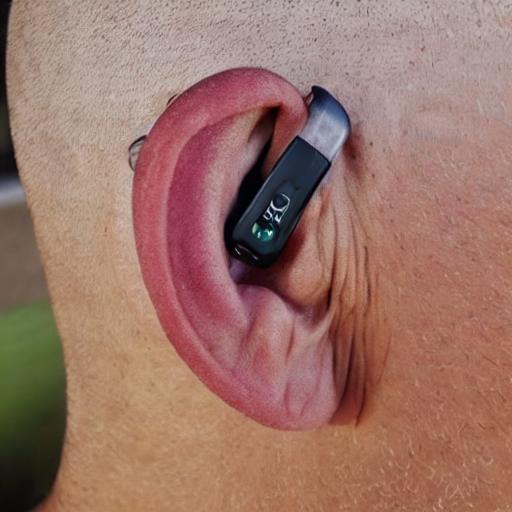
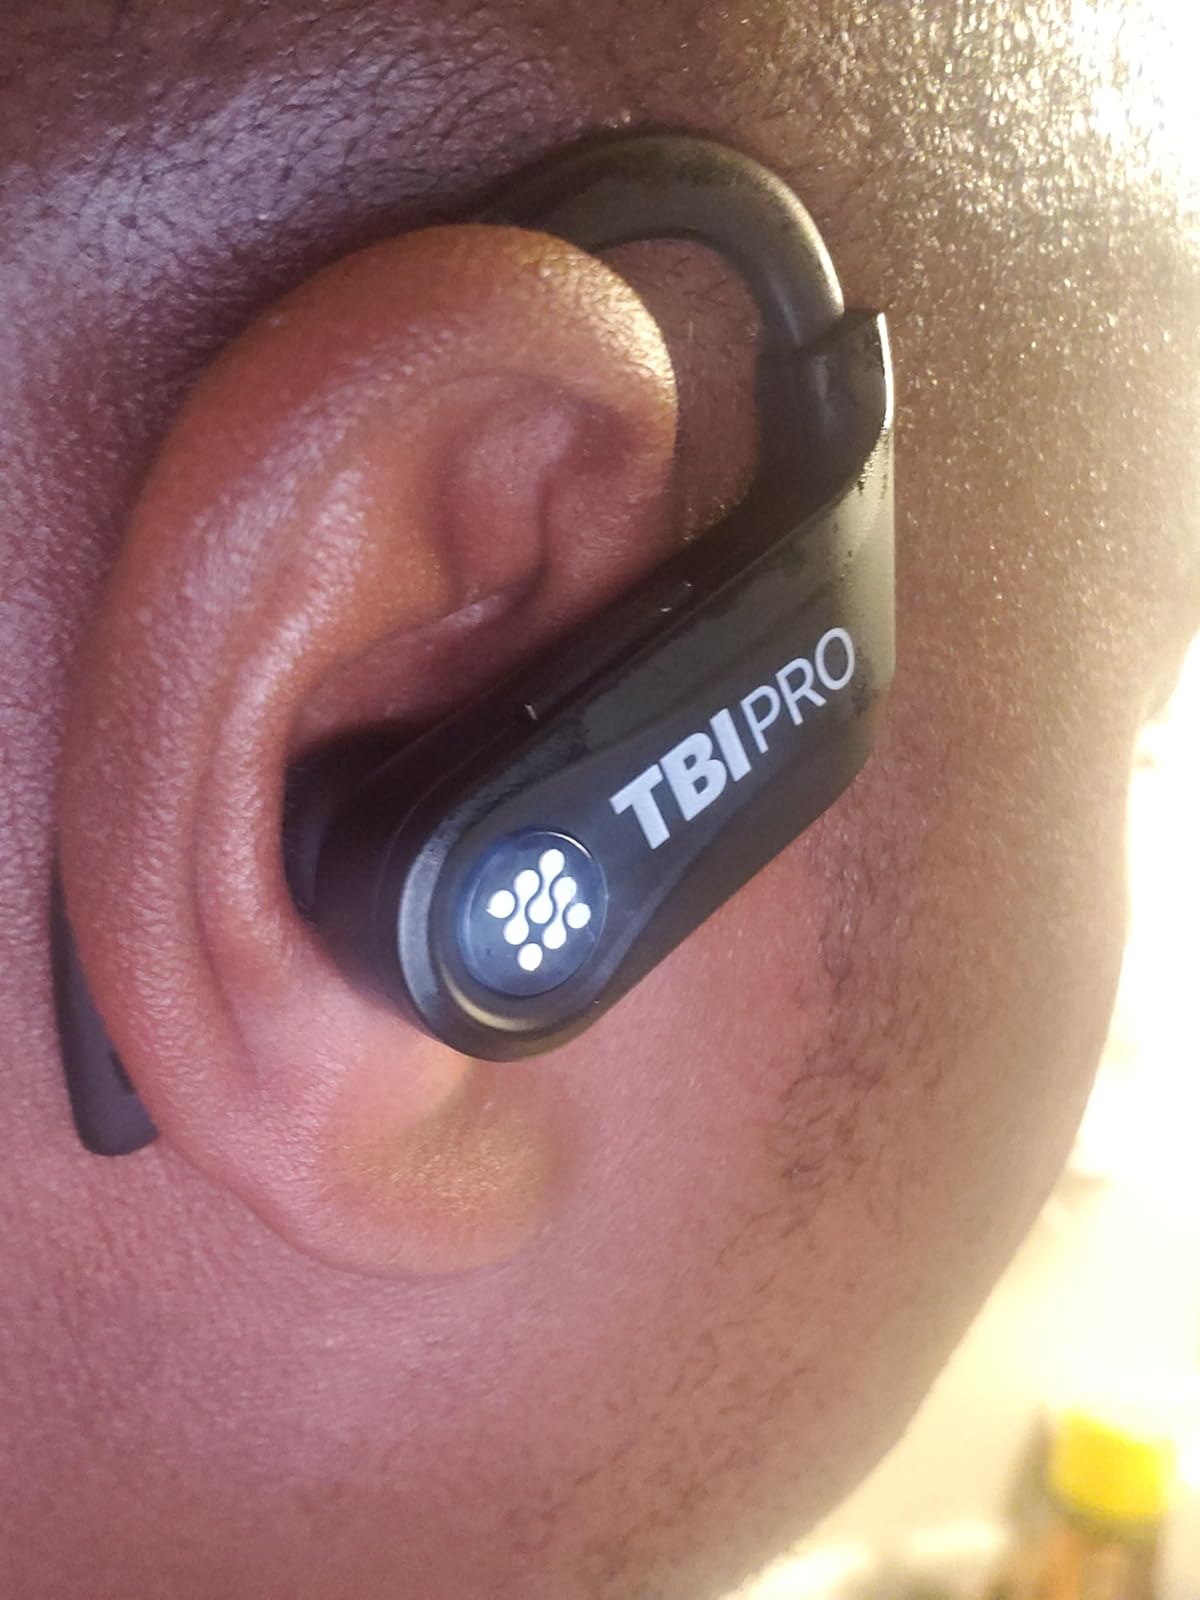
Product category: earbuds
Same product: no